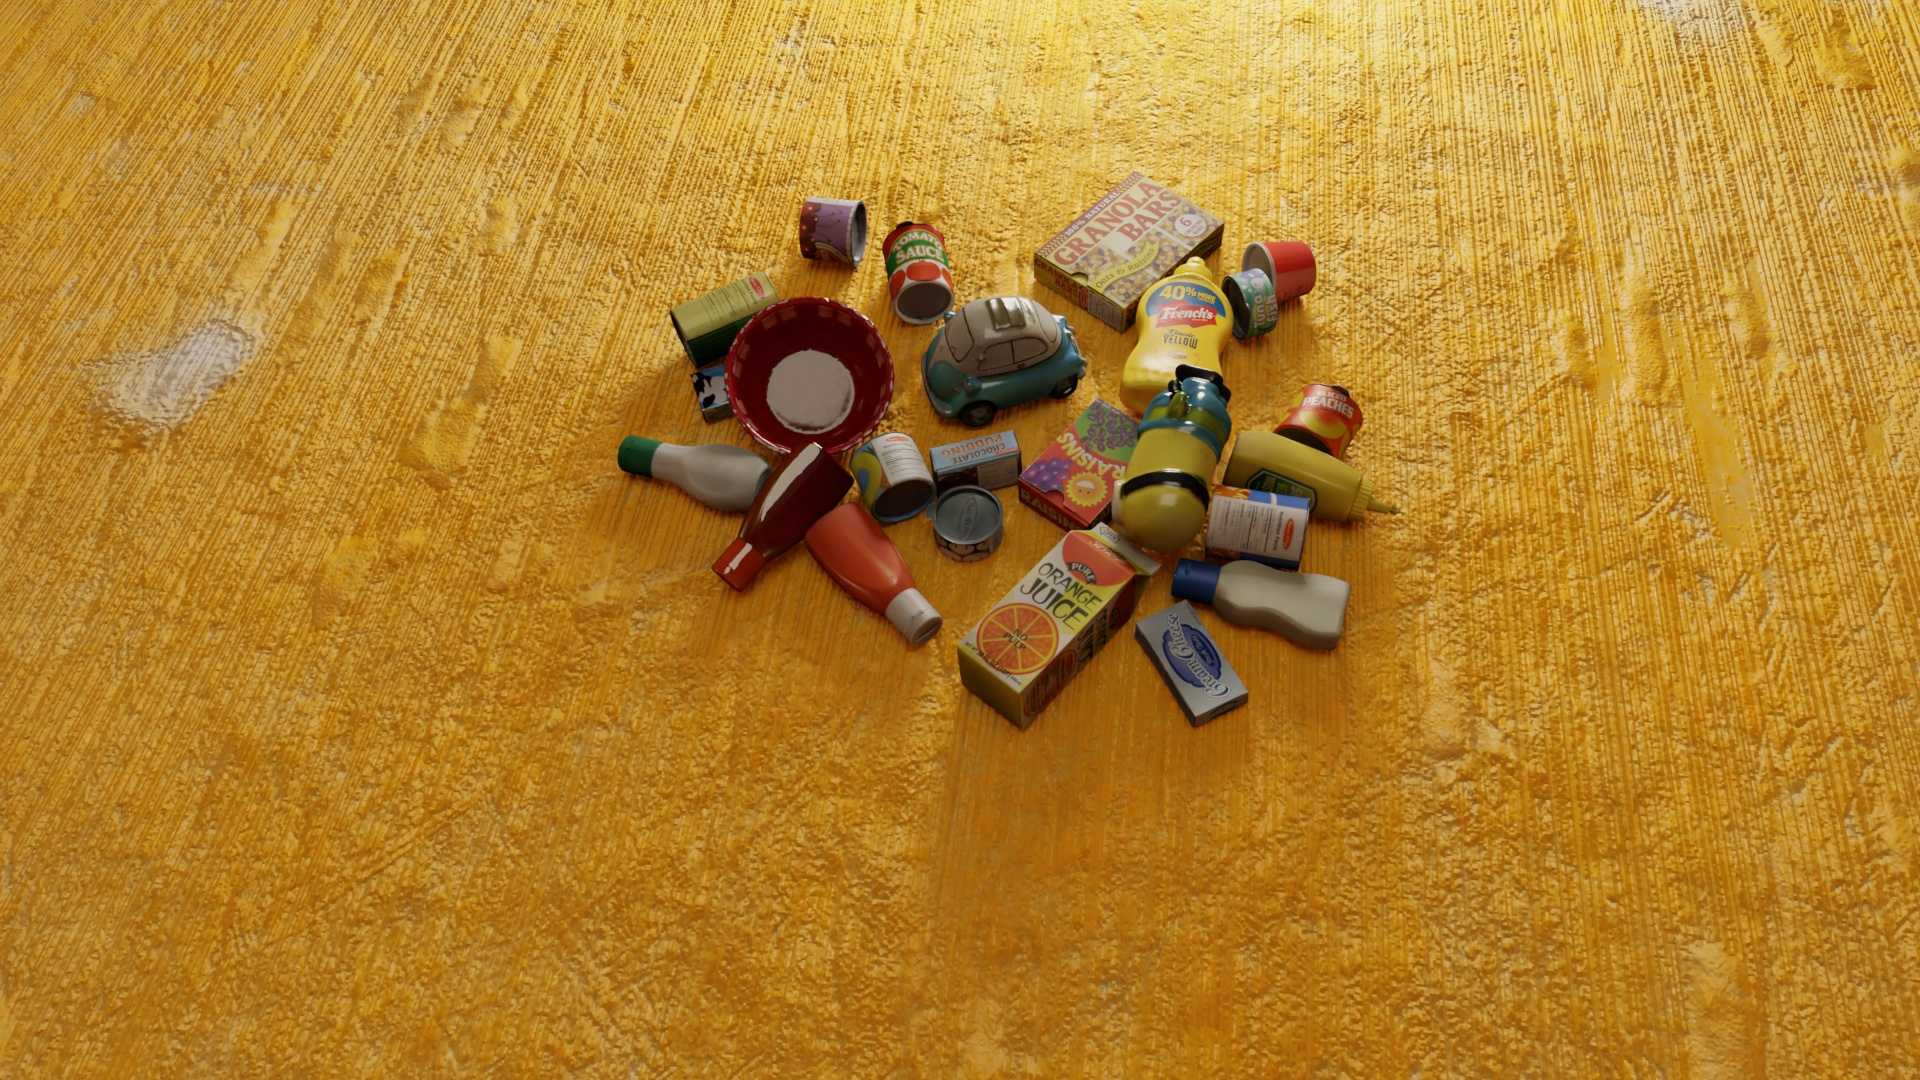
Question:
What are the eight normalized (x, y) image coordinates between 0 and 1 of the cuboid corners for the box of instant chocolate pudding designed for easy milk preparation? Your answer should be a list of normalized (x, y) image coordinates between 0 and 1 with bottom face first then top face, all counter-clockwise.
Answer: [(0.532813, 0.447222), (0.528646, 0.425), (0.484375, 0.443519), (0.488542, 0.465741), (0.531771, 0.417593), (0.527604, 0.394444), (0.482292, 0.413889), (0.485938, 0.437037)]